Airport security

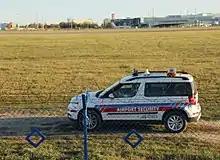
Airport security car patrolling perimeters of the restricted area

Regulation (EC) No 300/2008 of the European Parliament and of the Council establishes common rules in the European Union to protect civil aviation against acts of unlawful interference. The regulation's provisions apply to all airports or parts of airports located in an EU country that are not used exclusively for military purposes. The provisions also apply to all operators, including air carriers, providing services at the aforementioned airports. It also applies to all entities located inside or outside airport premises providing services to airports.